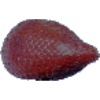
Label: Salak 1